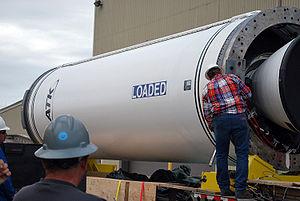
Northrop Grumman Innovation Systems, anciennement Orbital ATK jusqu'en juin 2018, est une société américaine née de la fusion en février 2015 de Orbital Sciences Corporation et Alliant Techsystems. Orbital Sciences Corporation construit des lanceurs et des satellites tandis qu'ATK est un spécialiste des moteurs-fusées à propergol solide et de missiles. Le nouvel ensemble, qui a son siège à Dulles en Virginie, emploie 12 500 personnes et réalise un chiffre d'affaires de 4,5 milliards de dollars américains. Dans le cadre de la fusion, ATK se sépare de son activité de fabrication des petites armes à feu qui forme une nouvelle société baptisée Vista Outdoor.
Castor désigne une famille d'étages de fusée à propergol solide fabriqués par la société américaine Thiokol, leader du domaine, devenue filiale de Alliant Techsystems en 2001. La première version est développée pour servir de second étage au lanceur américain léger Scout dont le premier tir réussi a lieu en 1960. Il est par la suite également utilisé en tant que propulseur d'appoint de plusieurs fusées dont certaines versions du lanceur Delta. Les dernières versions des étages Castor, Castor 120 et Castor 30, sont issues du missile balistique intercontinental Peacekeeper et mis en œuvre par les lanceurs Taurus et Antares. Les caractéristiques des étages Castor ont évolué dans le temps : la première version Castor 1 fournit une poussée de 29 tonnes durant 27 secondes, Castor 4 exerce une poussée de 48 tonnes durant 58 secondes, Castor 120 165 tonnes durant 81 secondes et Castor 30 fournit une poussée de l'ordre de 30 tonnes.